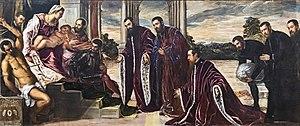
Jacopo Robusti, dit Tintoretto, en français le Tintoret, est un peintre vénitien de la Renaissance, que l’on associe au mouvement artistique du maniérisme de l’école vénitienne.
"La famille Dolfin est une ancienne famille patricienne de Venise, originaire de Mazzorbo et issue du noble Giovanni Gradenigo, surnommé ""le dauphin"". Il prit pour armes personnelles un dauphin d'or en champ d'azur. Ses descendants les conservaient jusqu'à ce que Gregorio, le plus richissime de la famille, augmentait le nombre de dauphins à trois.